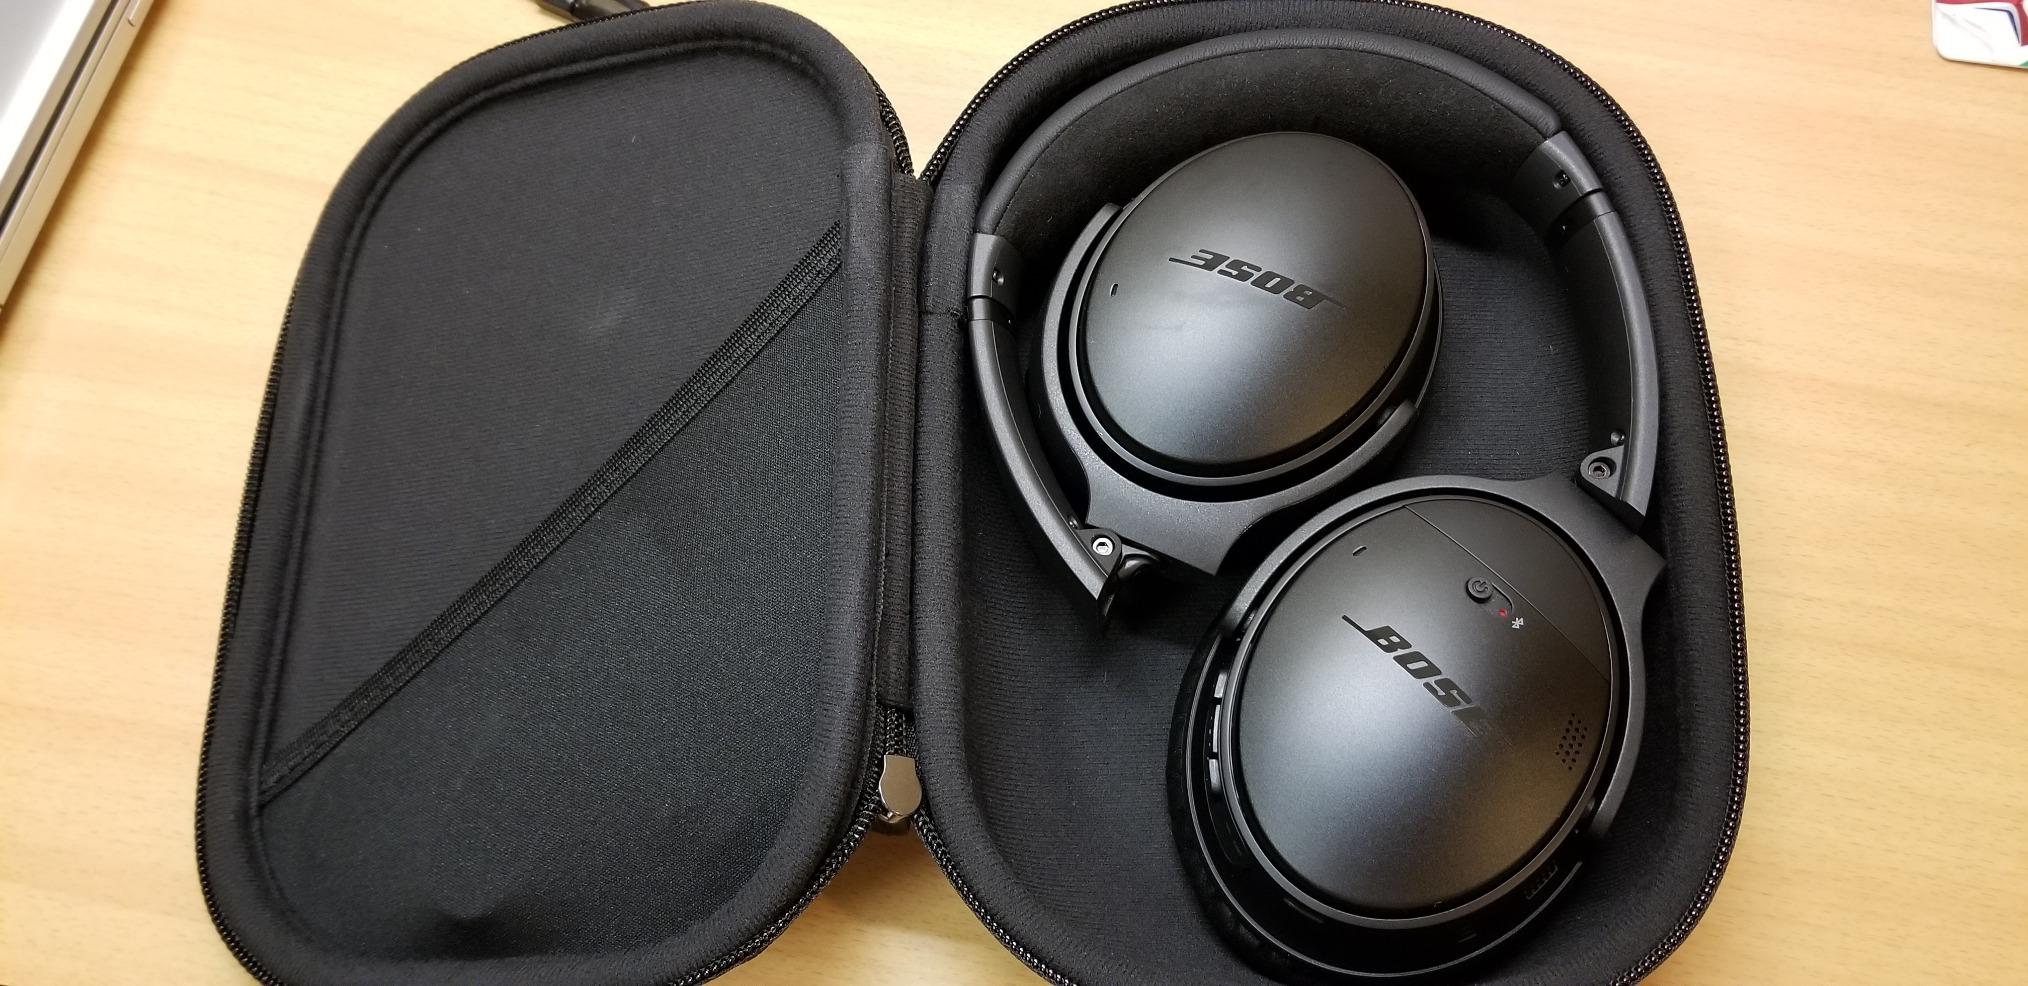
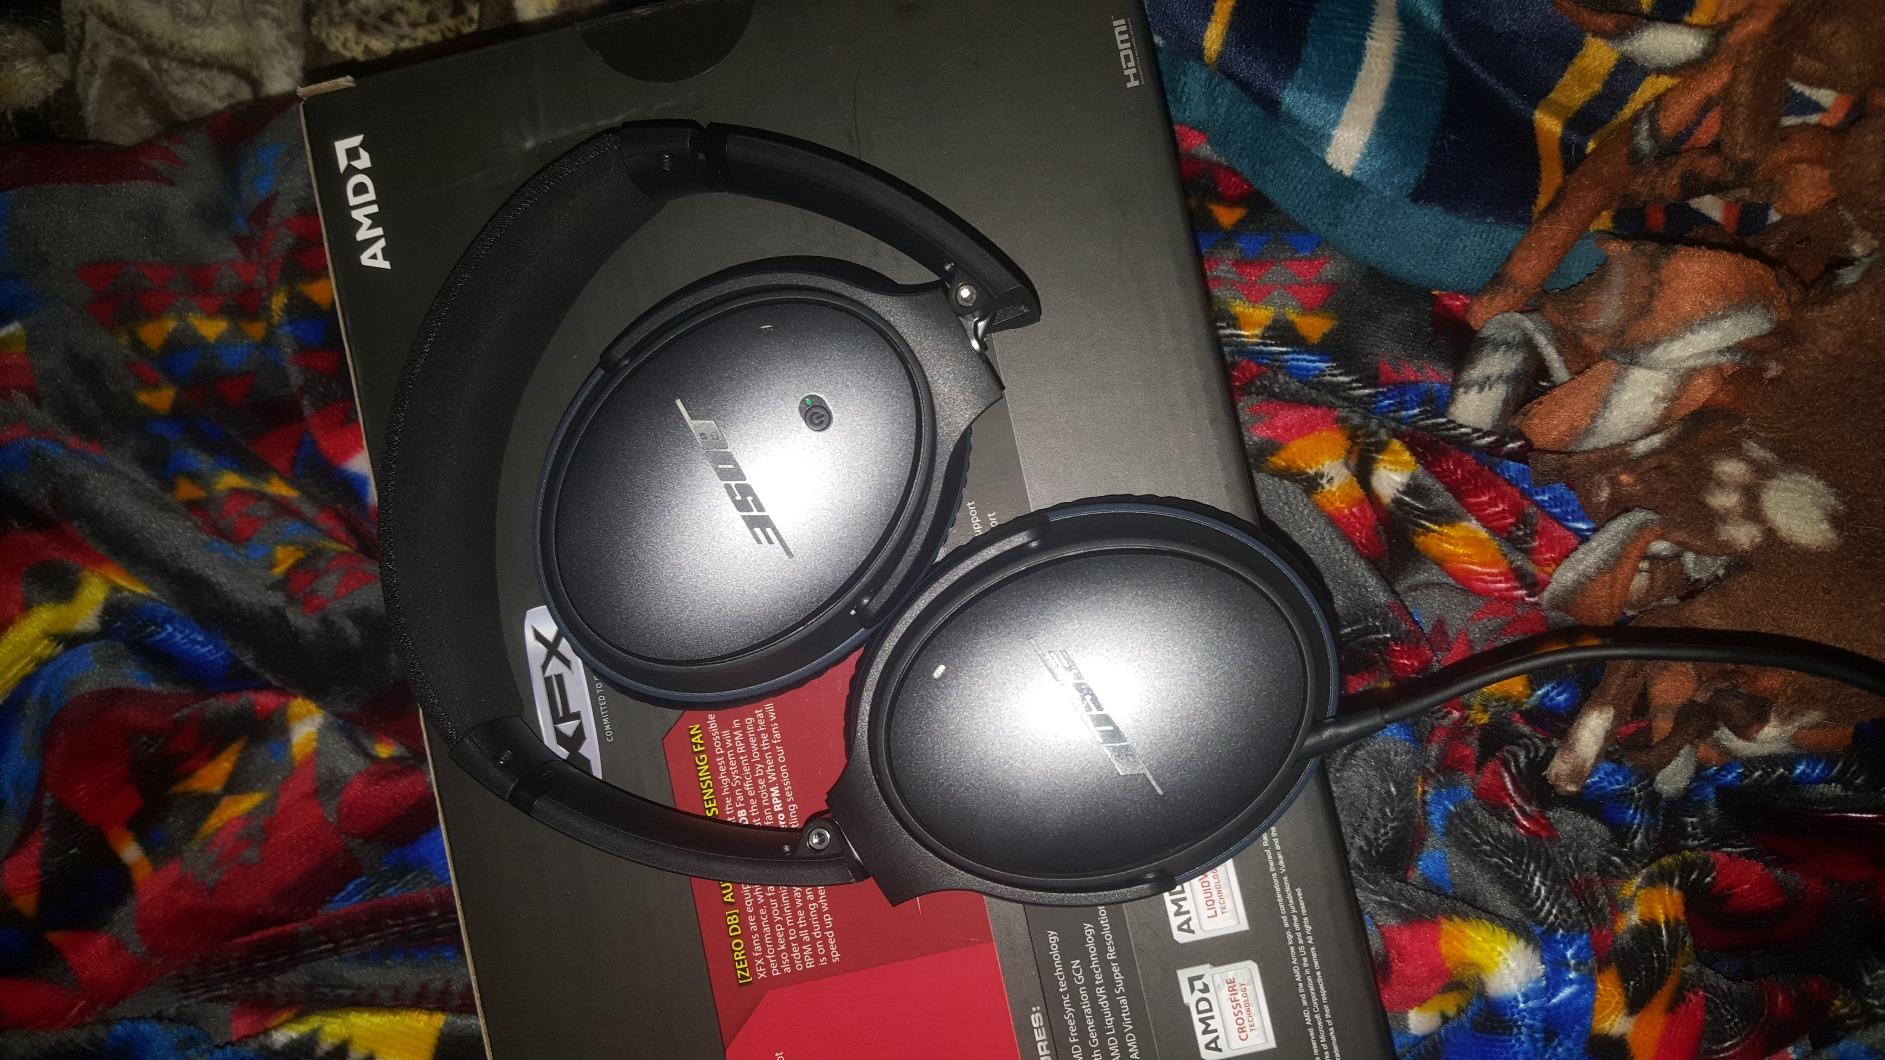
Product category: headphones
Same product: no